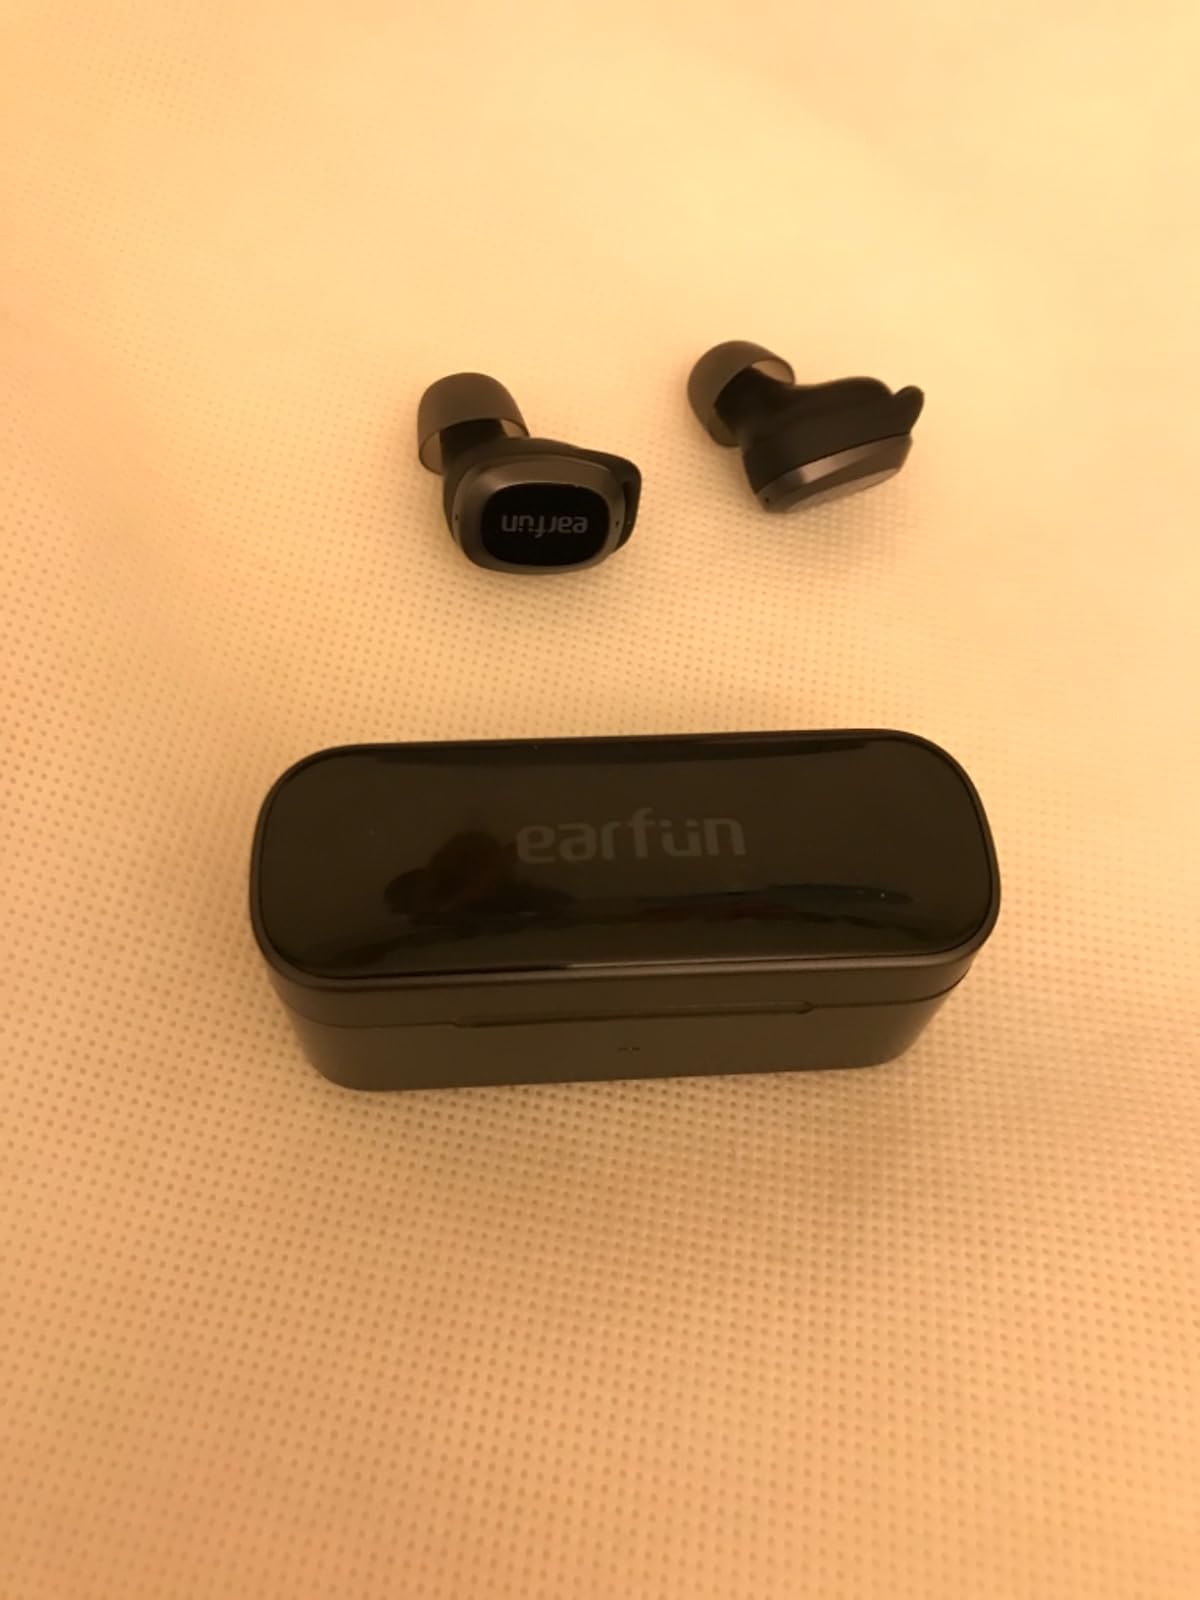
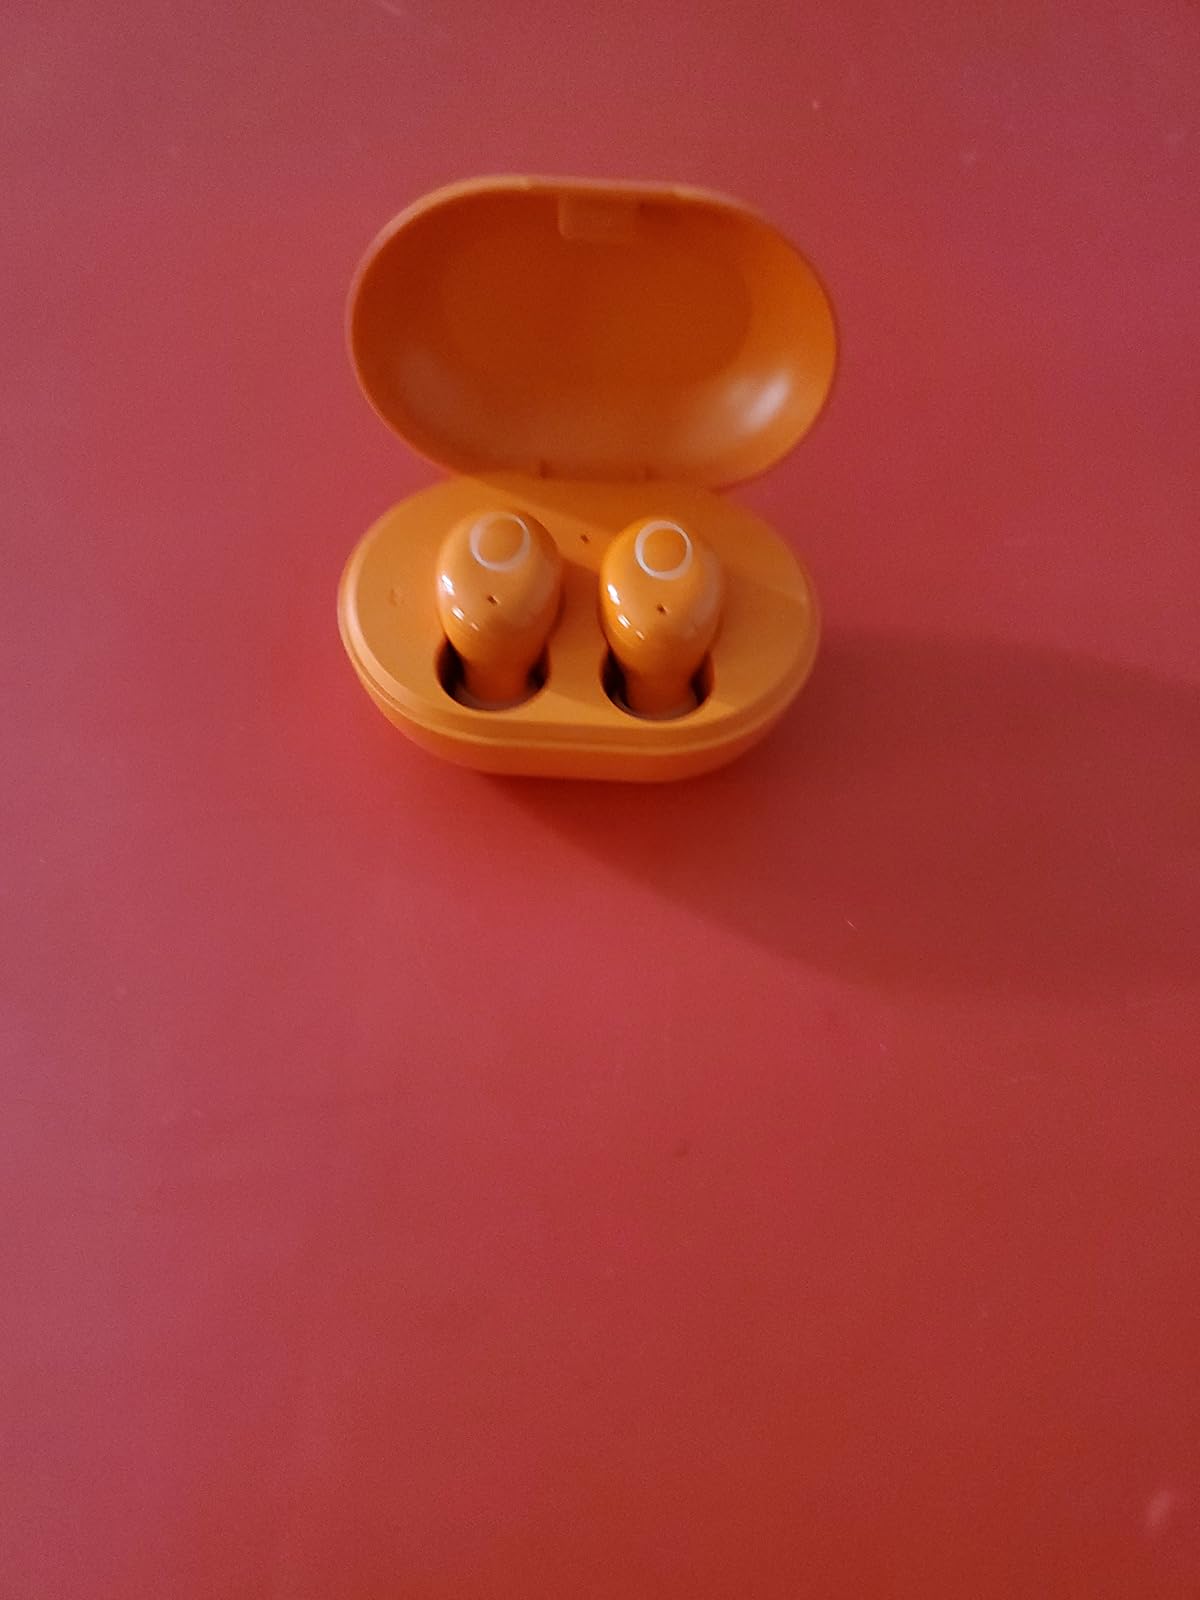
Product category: earbuds
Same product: no